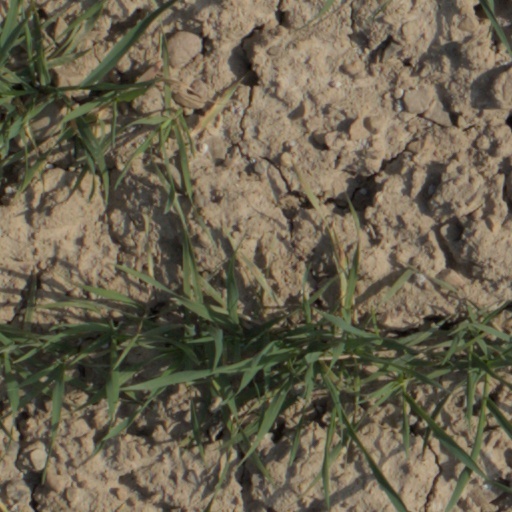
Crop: wheat